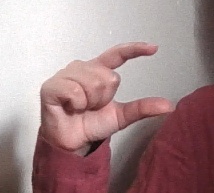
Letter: dal